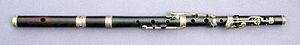
AMzer, sous-titré Seasons, est le vingt-quatrième album original d'Alan Stivell sorti le 24 septembre 2015 sous le label WorldVillage distribué par Harmonia Mundi. New' AMzer en est le premier extrait des douze titres.